South African Wars (1879–1915)

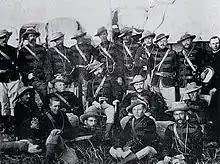
Officers of the Pioneer Corps, c. 1890

The invasion was predicated on the desire of Cecil Rhodes and Britain to pursue further land north through Bechuanaland into Matabeleland. Despite numerous envoys and letters from Queen Victoria to Lobengula, of the Matabele nation, no progress had been made on the opening the "road".